Jürgen Partenheimer

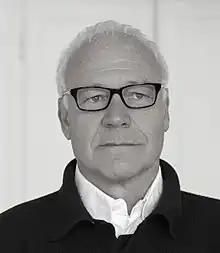

Jürgen Partenheimer (born 14 May 1947, in Munich, Germany) is a German artist. His works span a range of media, from painting, drawing, sculpture, printmaking, artists books, texts and installations. He lives and works in Germany and Italy.